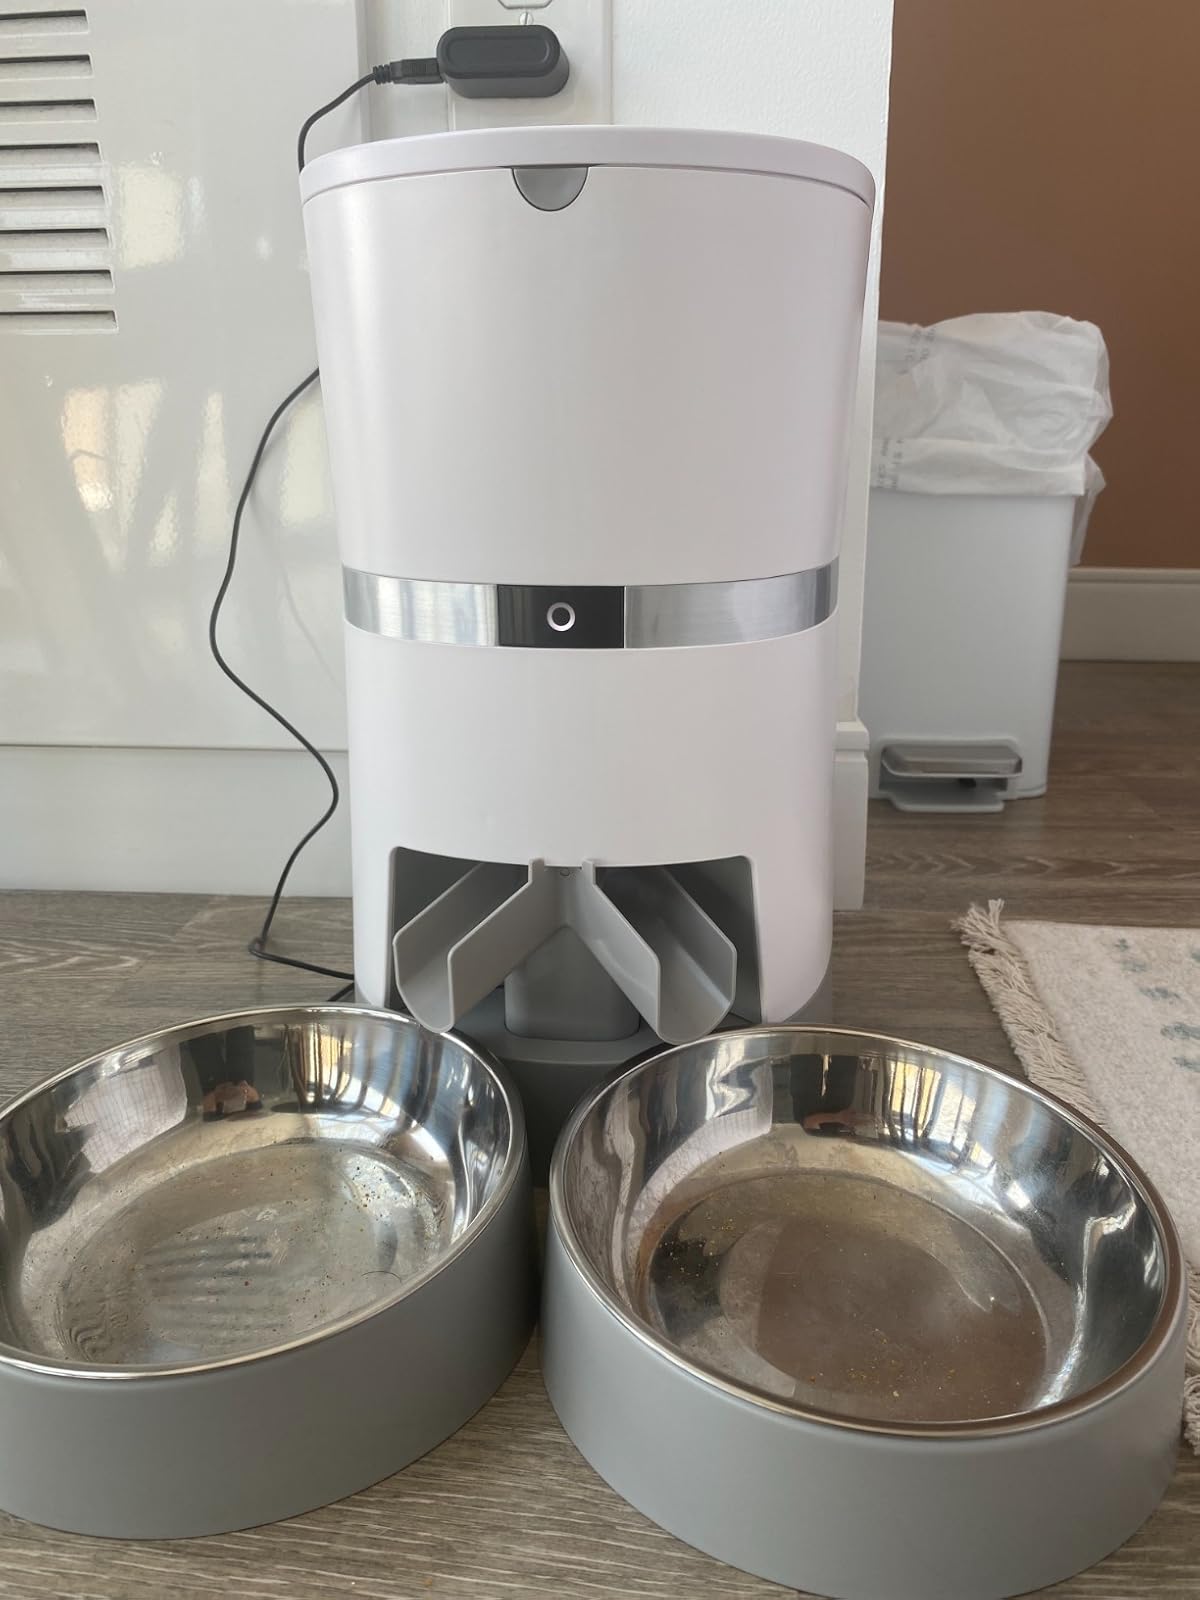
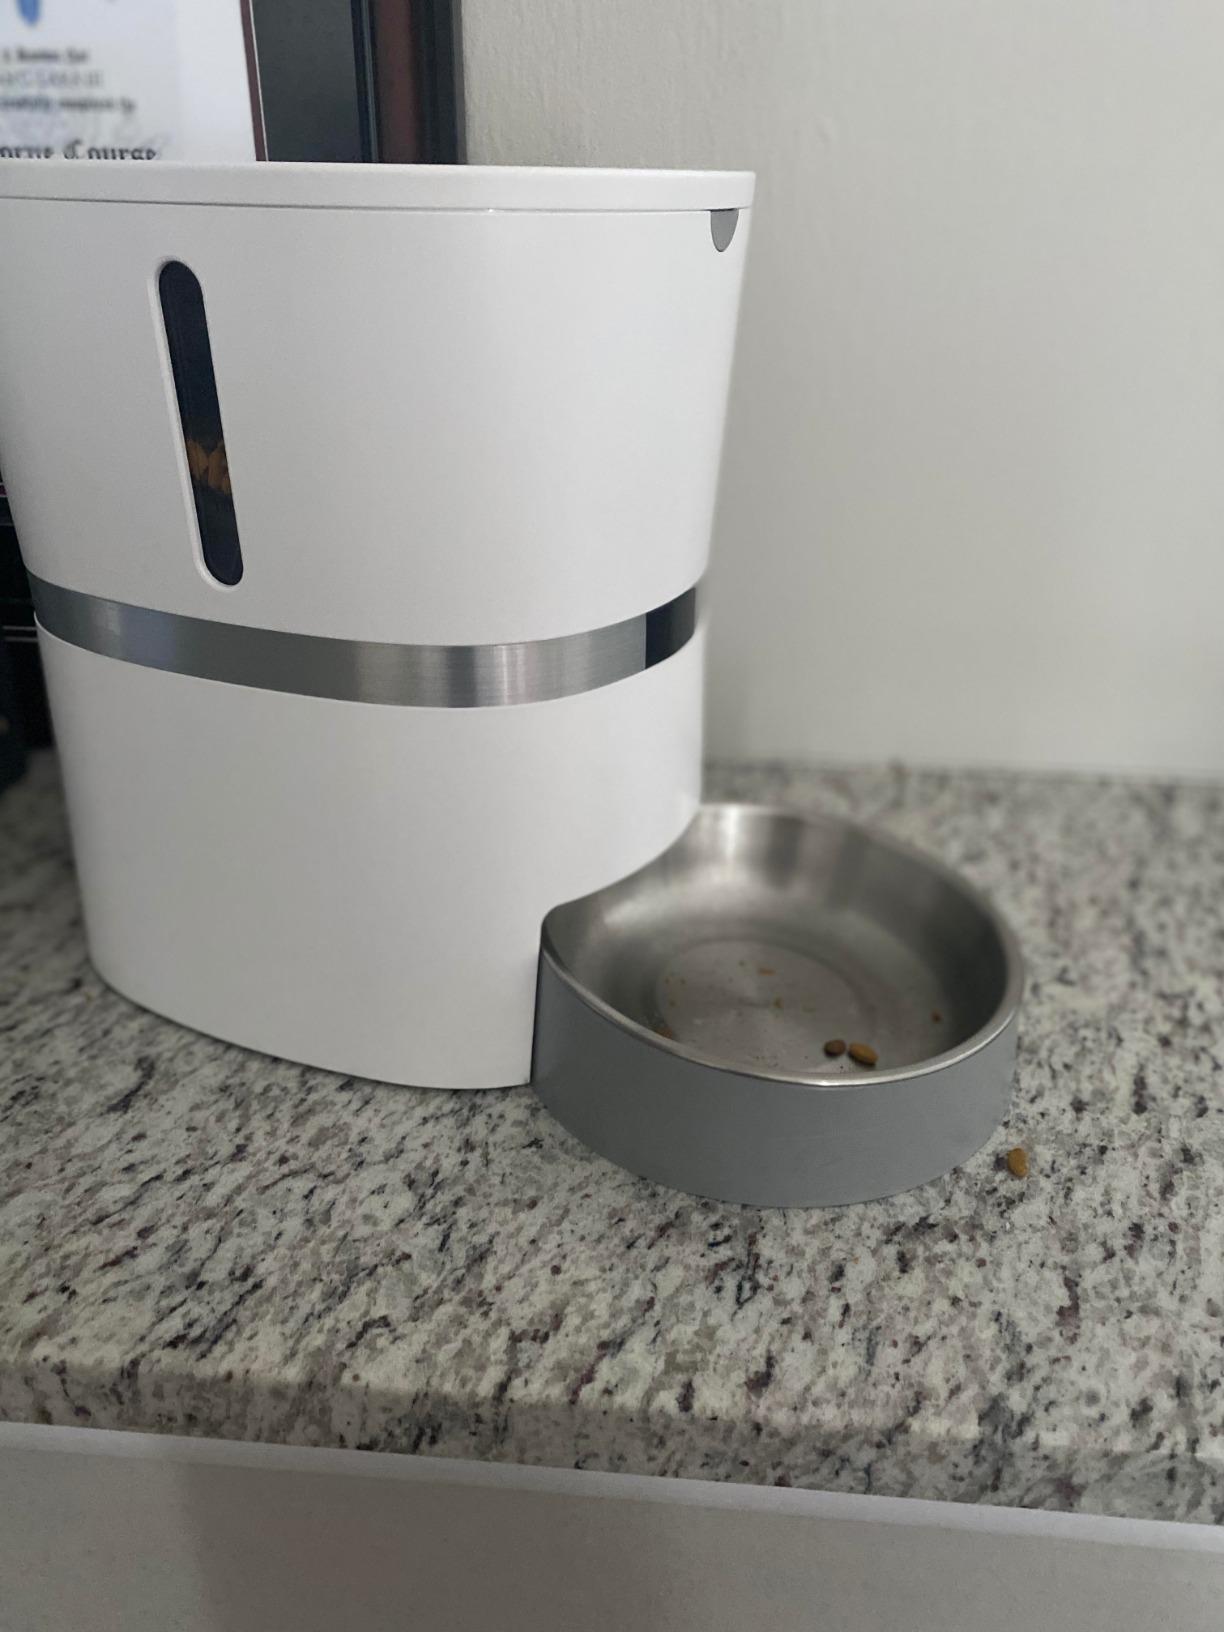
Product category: items_feeder
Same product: no